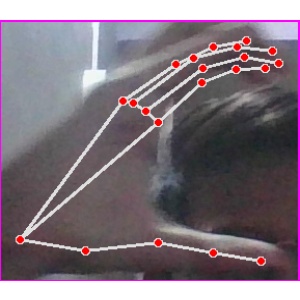
अक्षर: ऋ